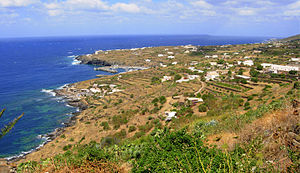
Øer i Middelhavet / Efter land / Italien
Panoramabillede af Pantelleria
Dette er en liste over øer i Middelhavet, et indhav mellem Europa og Afrika, med Vestasien i øst og Atlanterhavet i vest.